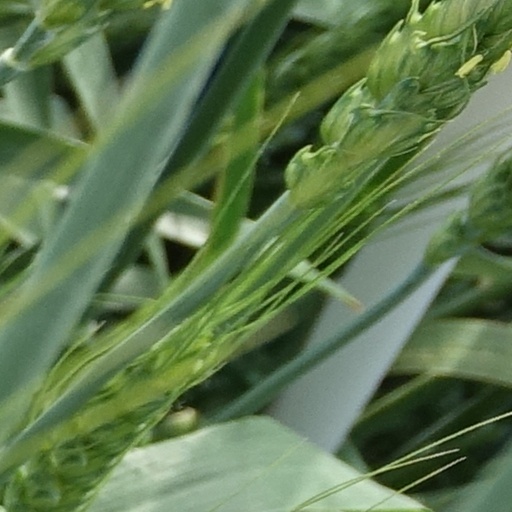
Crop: wheat